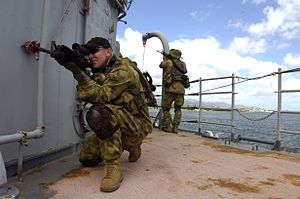
Royal Australian Navy / RAN i dag / Minedykkere
Australske minedykkere under en boardingøvelse i 2006 som en del af RIMPAC-øvelsen.
"Royal Australian Navy er den maritime gren af Australian Defence Force. Efter oprettelsen af den Australske føderation i 1901 blev de forskellige koloniale flåder samlet til en flåde: ""Commonwealth Naval Forces"". Flåden var oprindeligt etableret for at beskytte de australske farvande, men da flåden i 1911 blev til ""Royal Australian Navy"" fik den gradvist et øget ansvar i regionen.